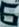
Number: 6